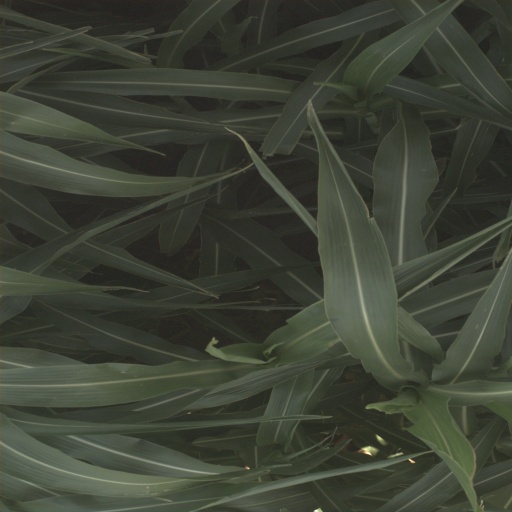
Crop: sorghum